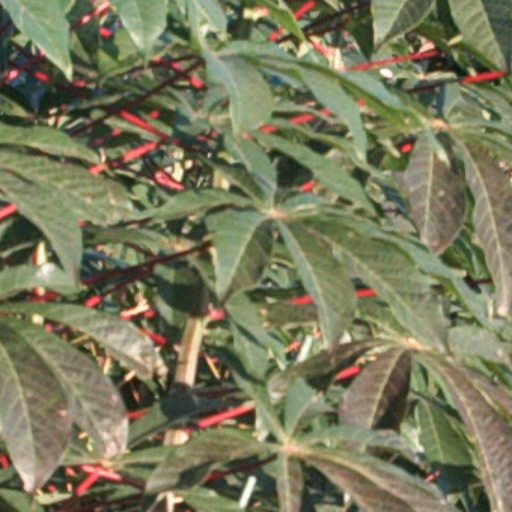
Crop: cassava